Alan Bates

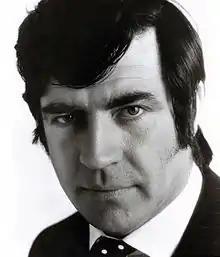
Bates in 1975

Sir Alan Arthur Bates (17 February 1934 – 27 December 2003) was an English actor who came to prominence in the 1960s, when he appeared in films ranging from "Whistle Down the Wind" to the kitchen sink drama "A Kind of Loving".